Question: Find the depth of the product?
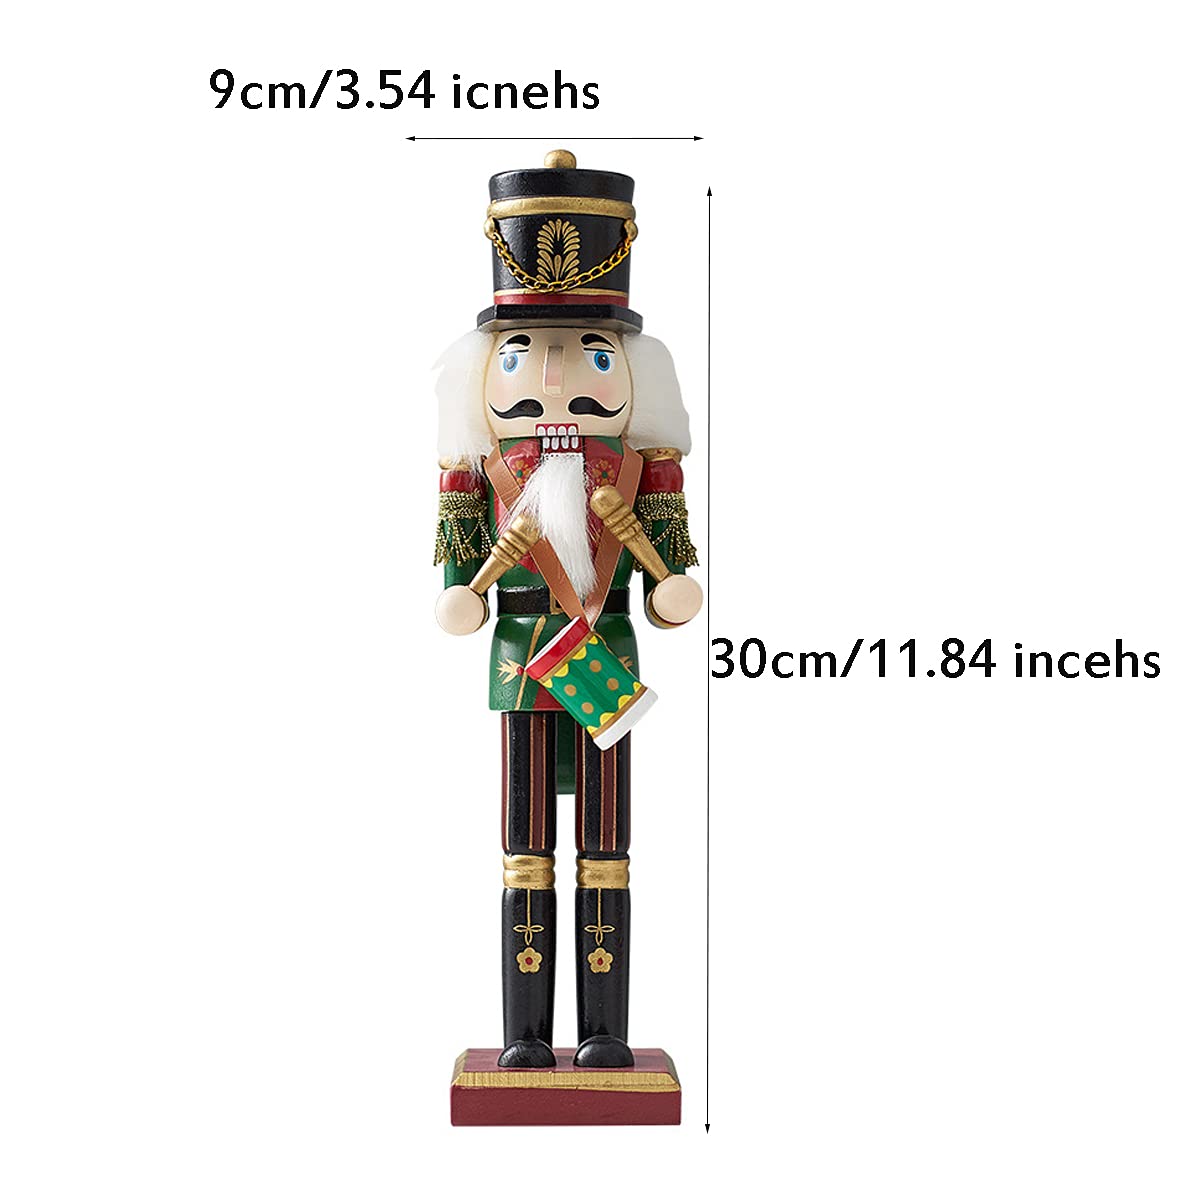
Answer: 9.0 centimetre